Jacques Reclus

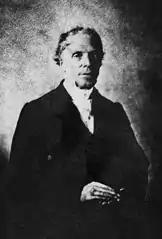
Jacques Reclus (1796-1882)

Jacques Reclus (27 July 1796 – 8 April 1882) was a French Protestant minister.